Ultraman Nexus (character)

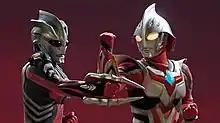
Ultraman Nexus Junis vs Dark Mephisto

Although he managed to escape, the Illustrator warned him that due to his body condition, one more transformation would kill him. In the Land of the Dead, Nexus fought against Kutuura with Himeya's long time friend who was held captive by Dark Mephisto but his injuries took effect and in the aftermath, he was captured and seemingly died from the depletion of his energy. The Night Raiders entered the land of the dead and managed to defeat Kutuura with the Ultimate Vanisher, a new beam weapon developed from Nexus' energy beam. Through Himeya's renewed spirit, Nexus was partially revived but while still in weakened state, the Night Raiders used the Ultimate Vanisher's last bit of energy to revive Nexus, allowing the Ultra Warrior to turn the tables and defeat Mephisto but seemingly died in the explosion. Before departing, Himeya had a last talk with Komon and reassured him that the light would be passed on to someone else.